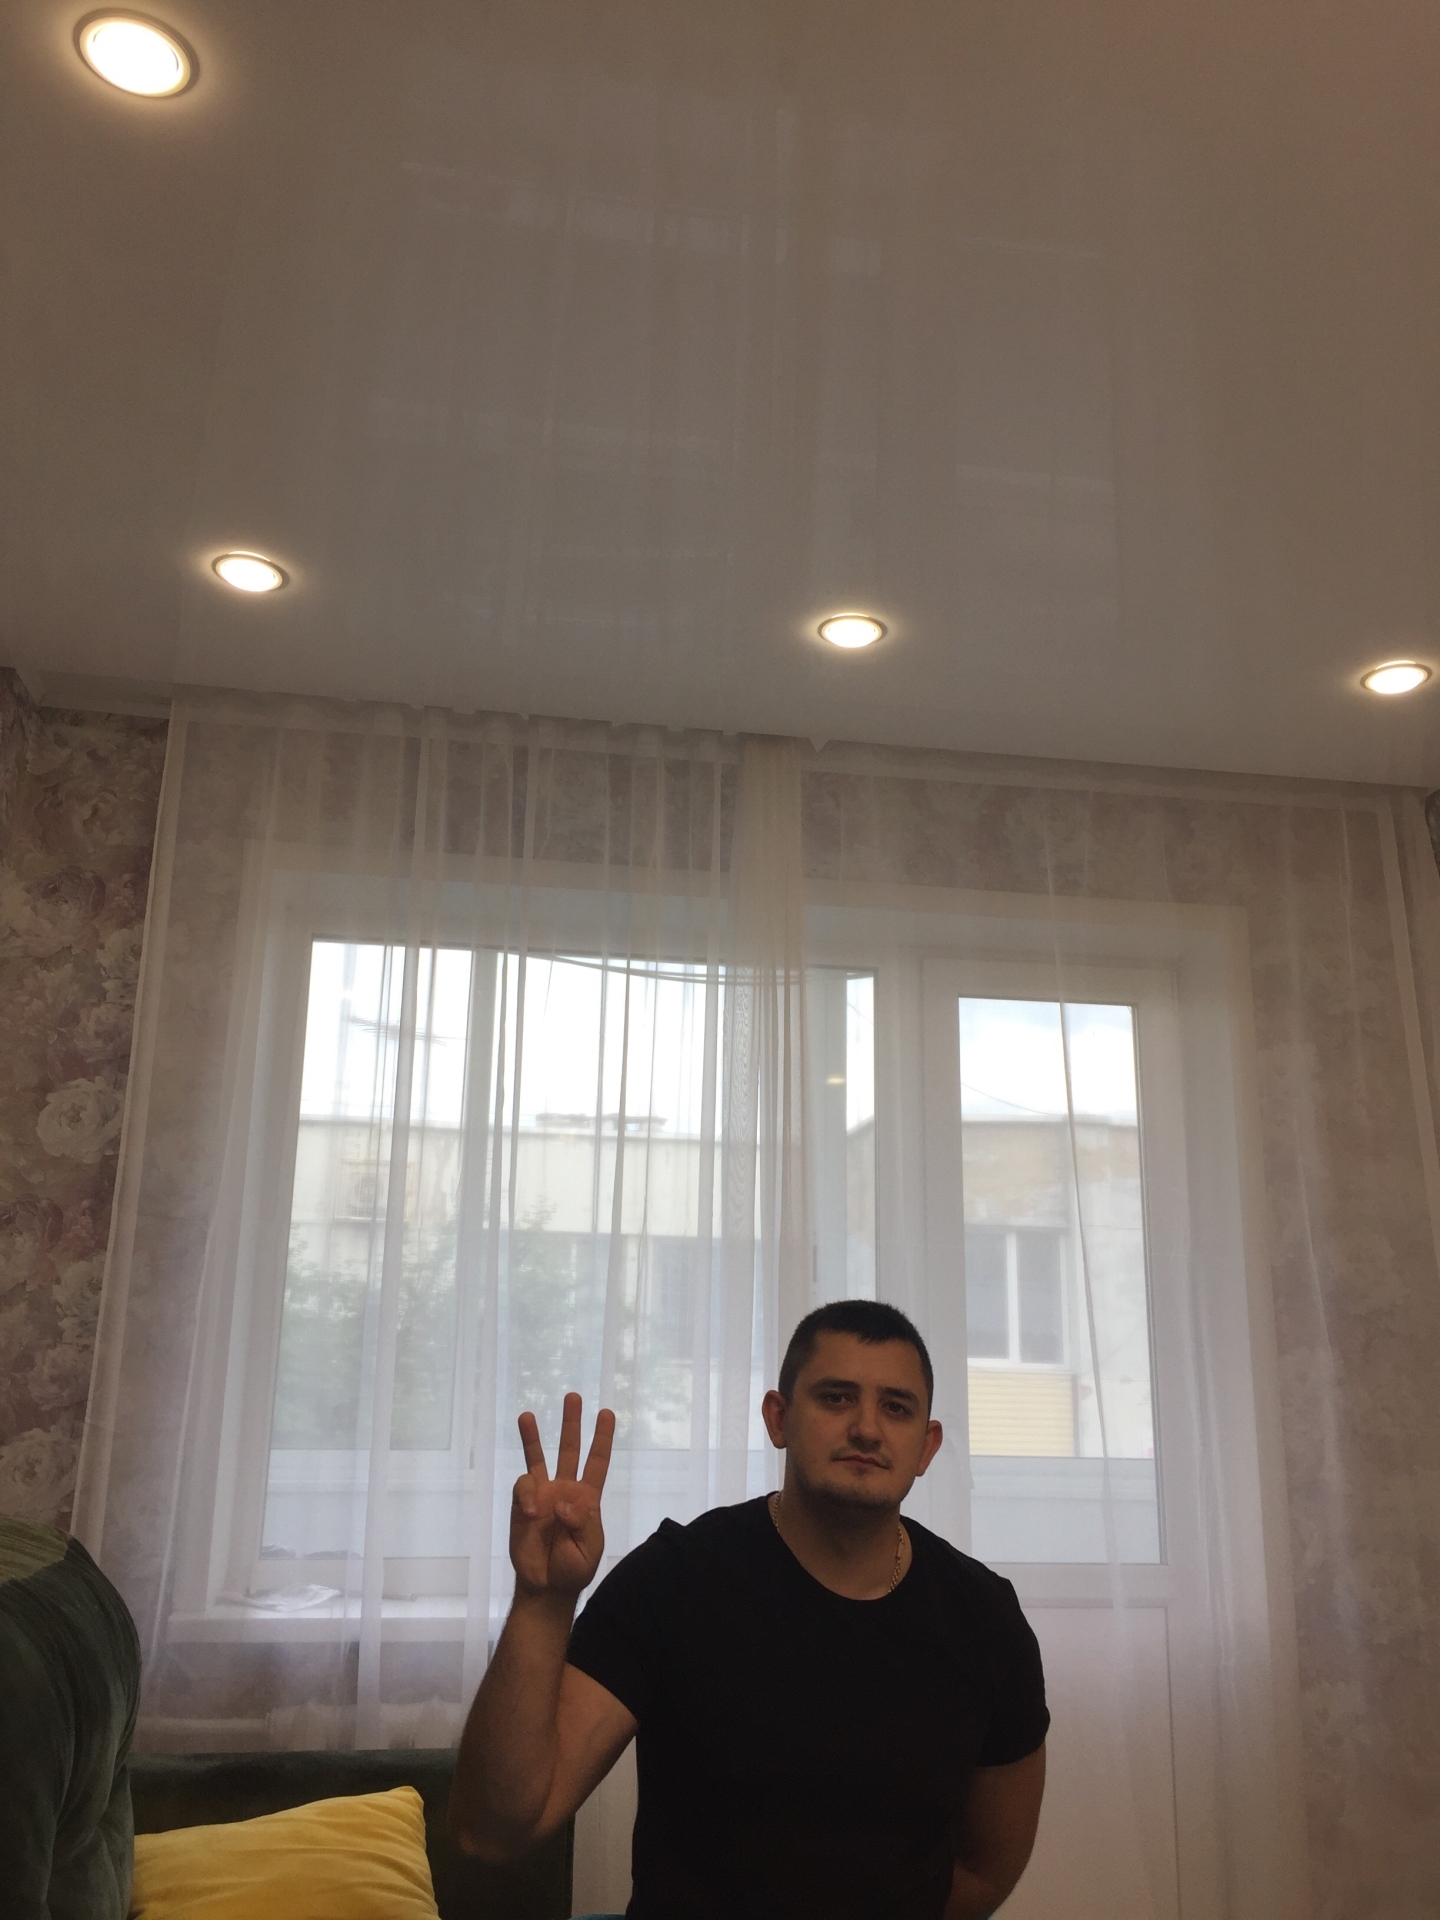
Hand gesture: three